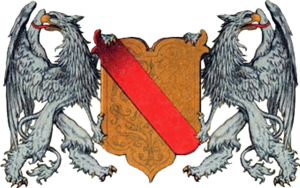
La république de Bade est un ancien État du sud-ouest de l'Allemagne, créé en 14 novembre 1918 à l'issue de la Première Guerre mondiale, lorsque la monarchie fut abolie dans le grand-duché de Bade. La république devint alors un Land de la république allemande de Weimar.